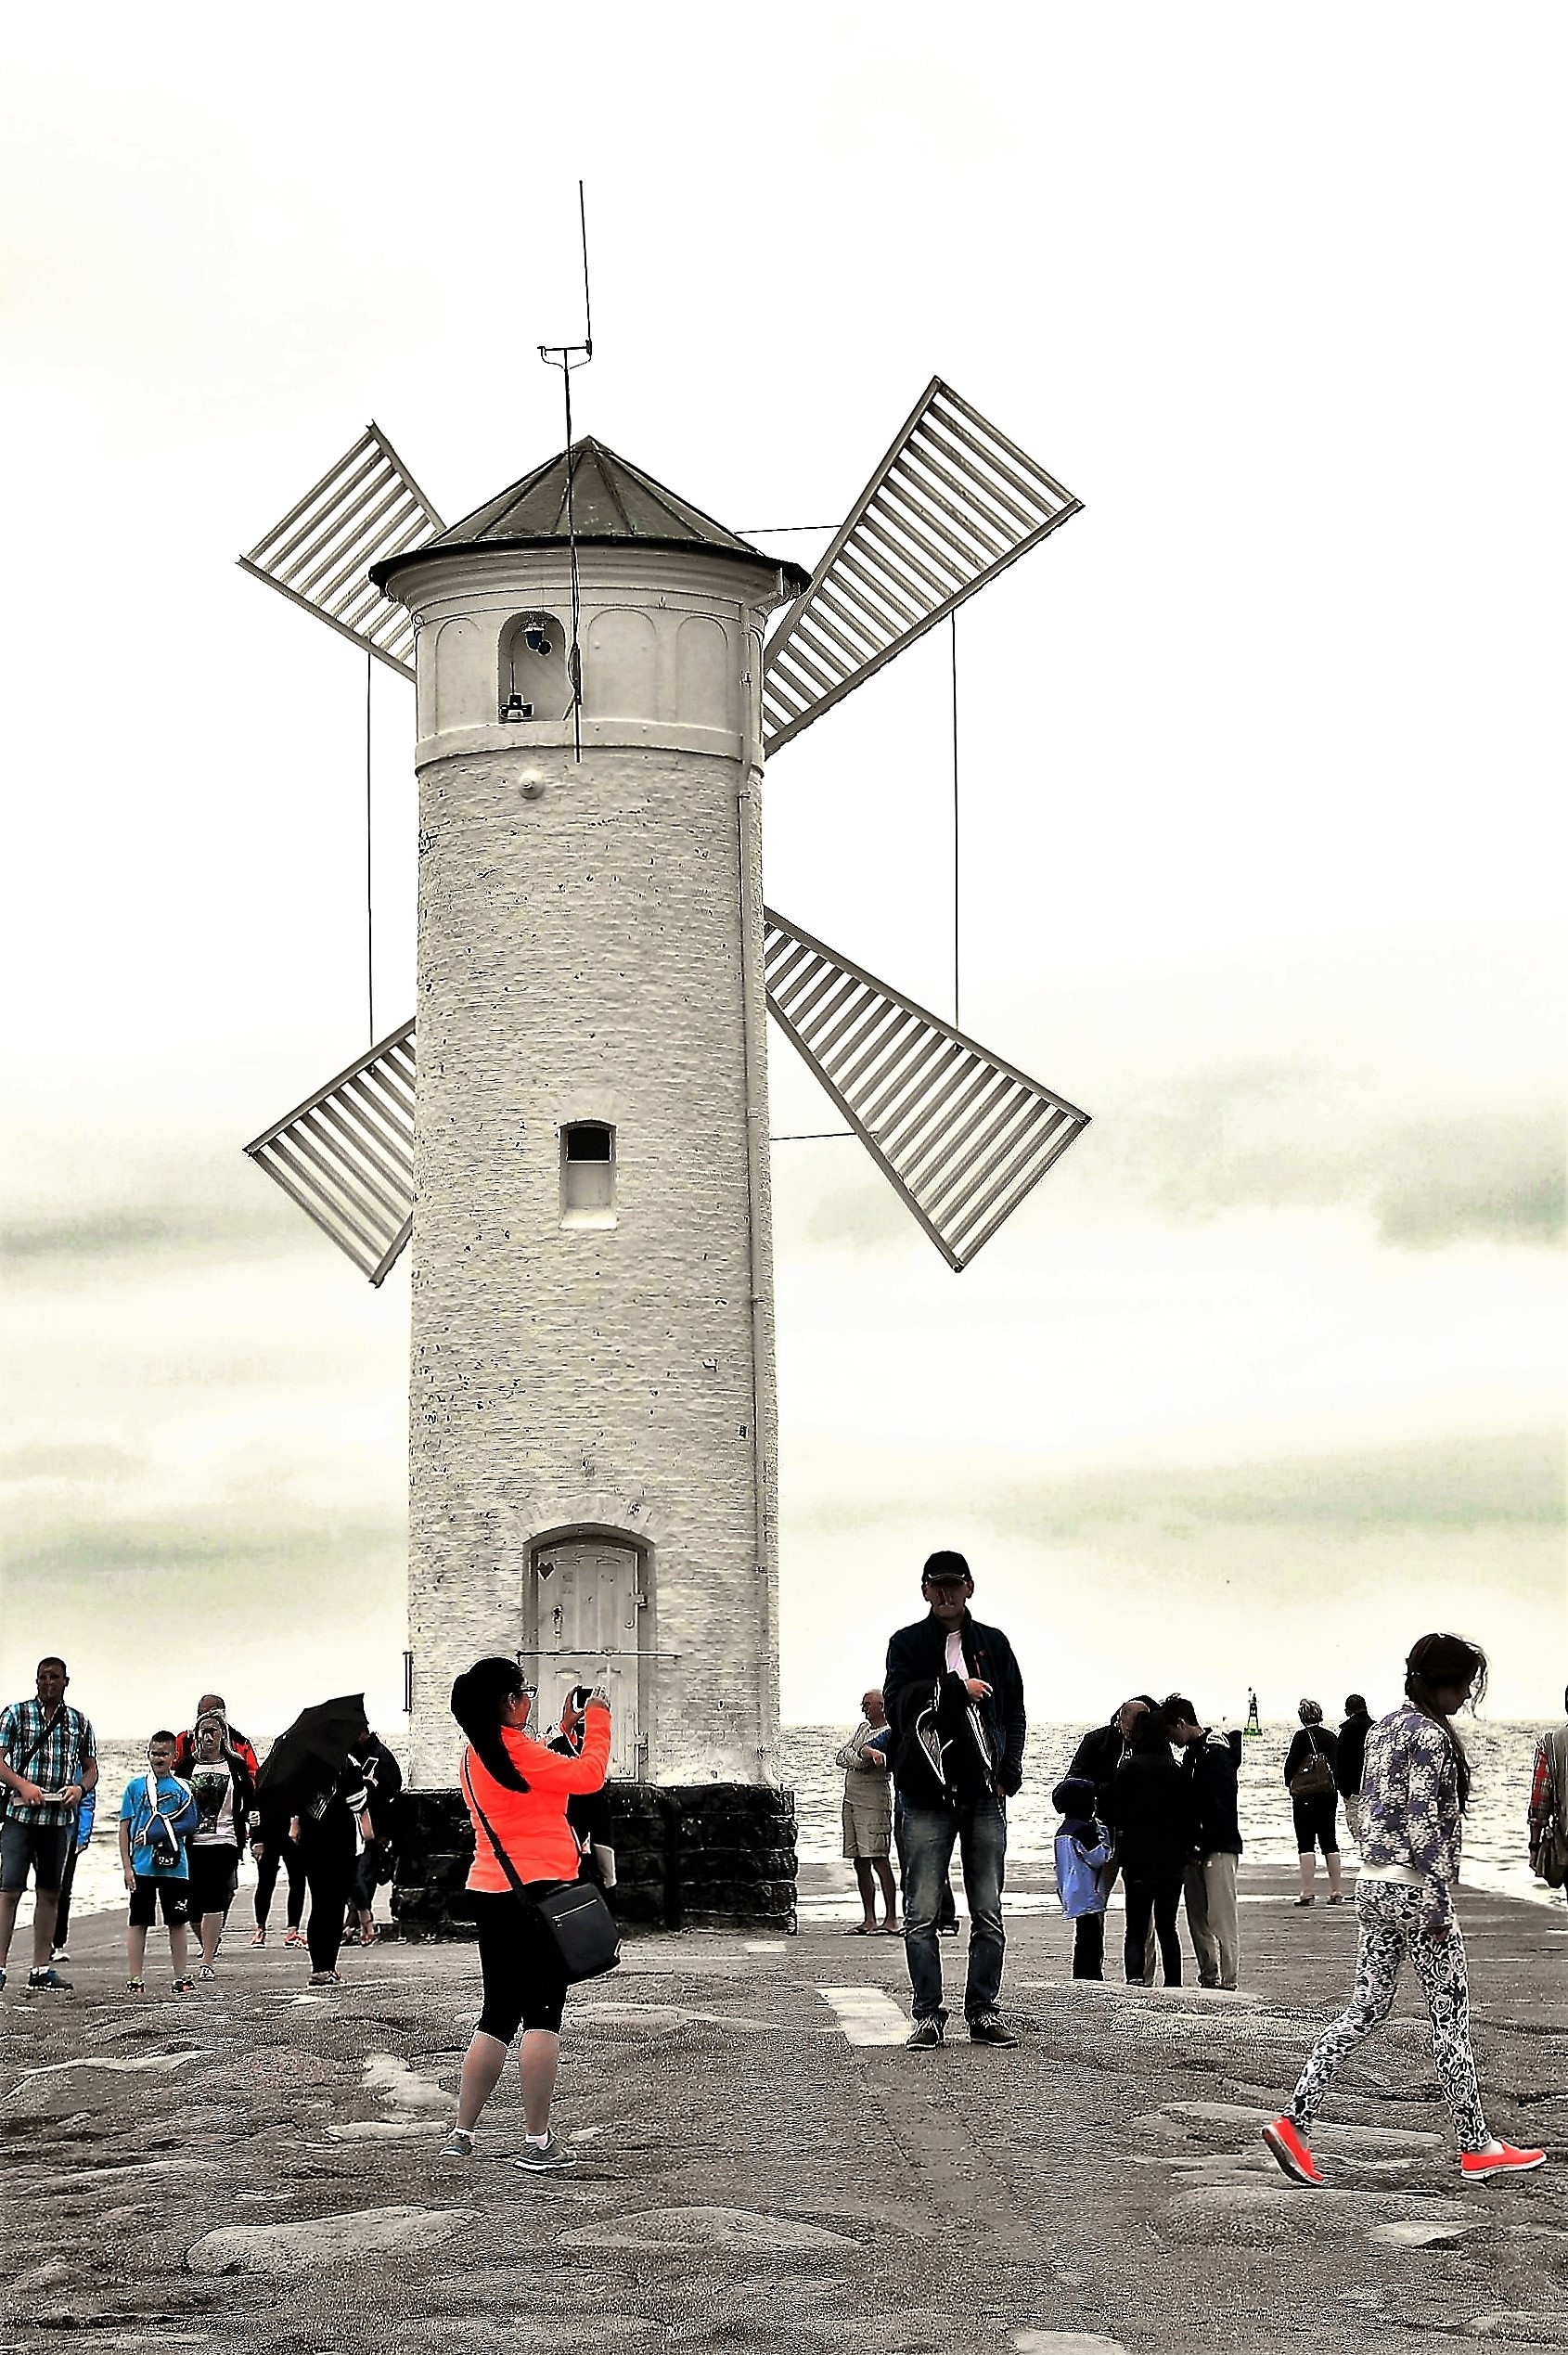
lighthouse, windmill, tower, tourism, mill, poland, the baltic sea, swinoujscie, staw mills